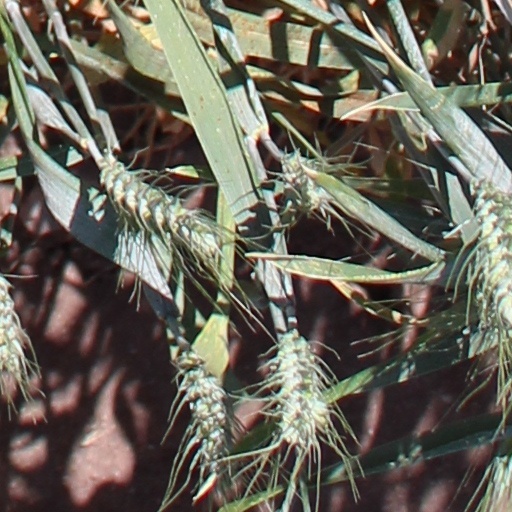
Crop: wheat